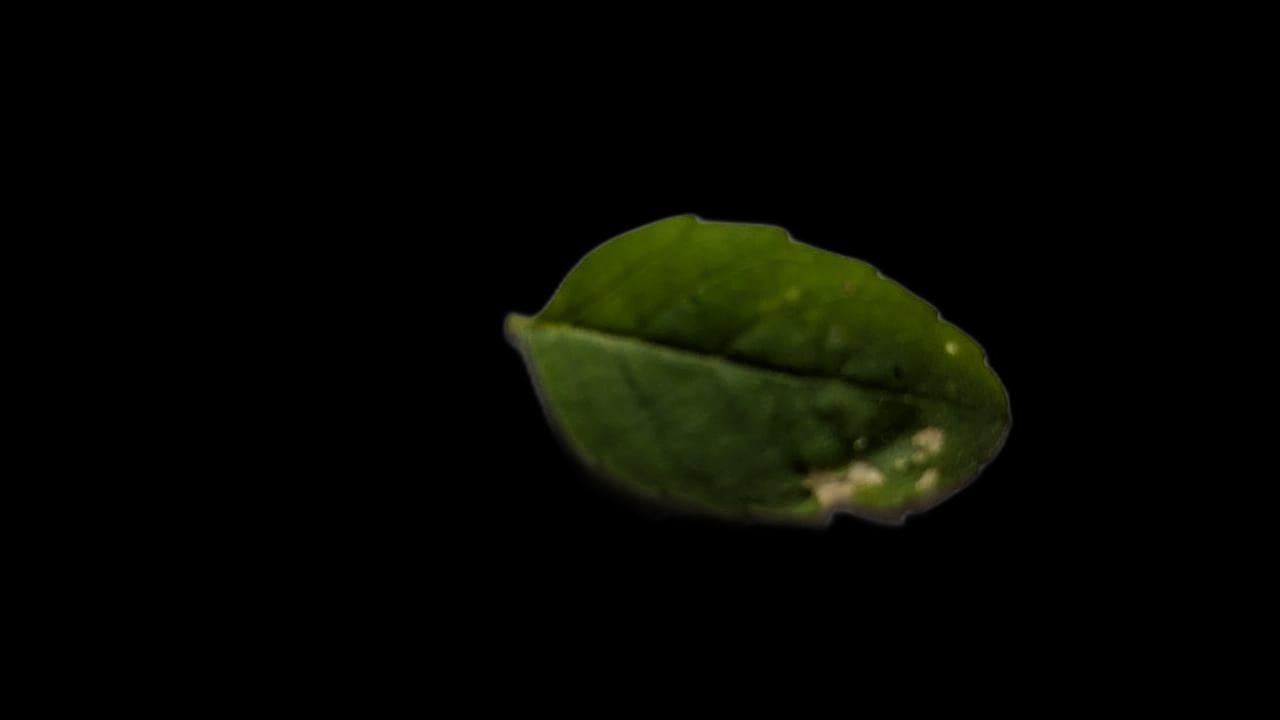
Plant: Tulsi